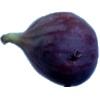
Label: Fig 1